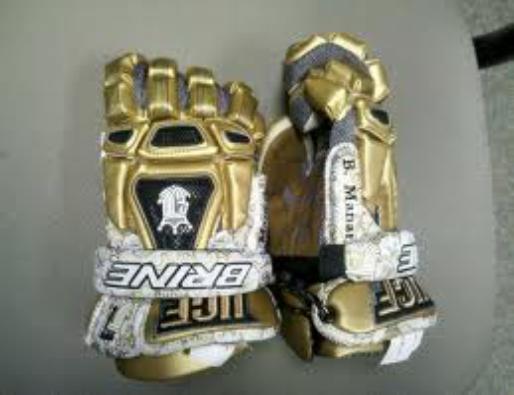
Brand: brine
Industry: Clothes